Ngāti Raukawa

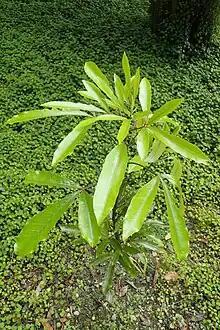
A raukawa plant, after which the ancestor of Ngāti Raukawa was named

Ngāti Raukawa are descended from Raukawa, son of Māhina-a-rangi of Ngāti Kahungunu and Tūrongo, who was descended from the settlers of the "Tainui" canoe. One of Raukawa's descendants was Maniapoto, ancestor of the Ngāti Maniapoto iwi. Ngāti Raukawa established their territory in the southern Waikato and northern Taupō region. In the early 19th century many Ngāti Raukawa people migrated to the Manawatū, Horowhenua and Kapiti Coast region.